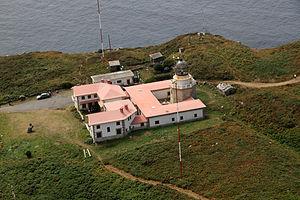
Le Cap da Estaca de Bares est un cap de la côte nord-ouest espagnole des Rías Altas, dans la communauté autonome de Galice, sur la commune de Mañón. Il fait partie de la côte nord-atlantique espagnole, marquant la séparation conventionnelle entre la mer Cantabrique à l'est, et l'océan Atlantique au nord et à l'ouest. Le cap se termine par une pointe rocheuse appelée « Punta da Estaca de Bares ».